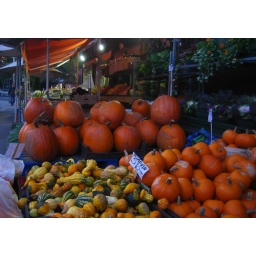
Pumpkins and gourds for sale at the fruit market beside the JANE subway station in TORONTO.